The Funen Village

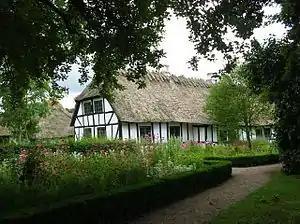
Den Fynske Landsby

The Funen Village is an open-air museum located in the neighborhood of Fruens Bøge in Odense, Denmark.